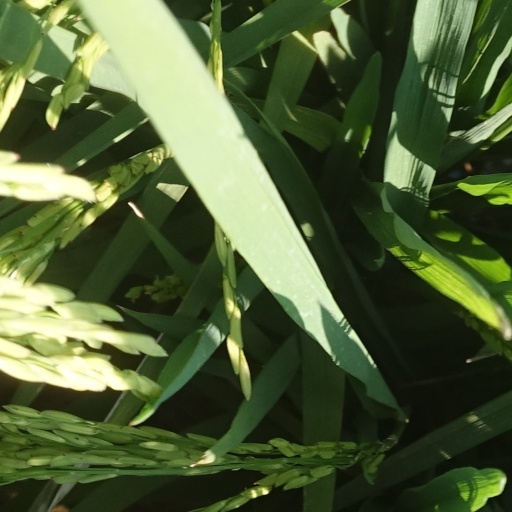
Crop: rice